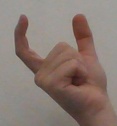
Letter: nun